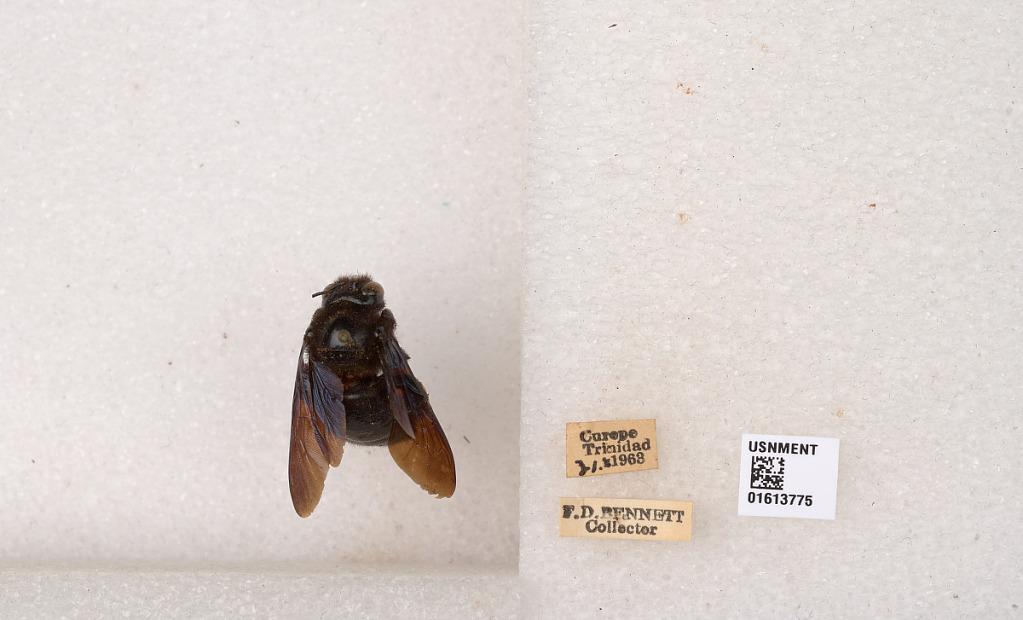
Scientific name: Xylocopa (Neoxylocopa) transitoria Pérez
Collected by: F. Bennett
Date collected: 1968-10-31
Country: Trinidad and Tobago
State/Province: Tunapuna/Piarco
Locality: Curepe, Trinidad